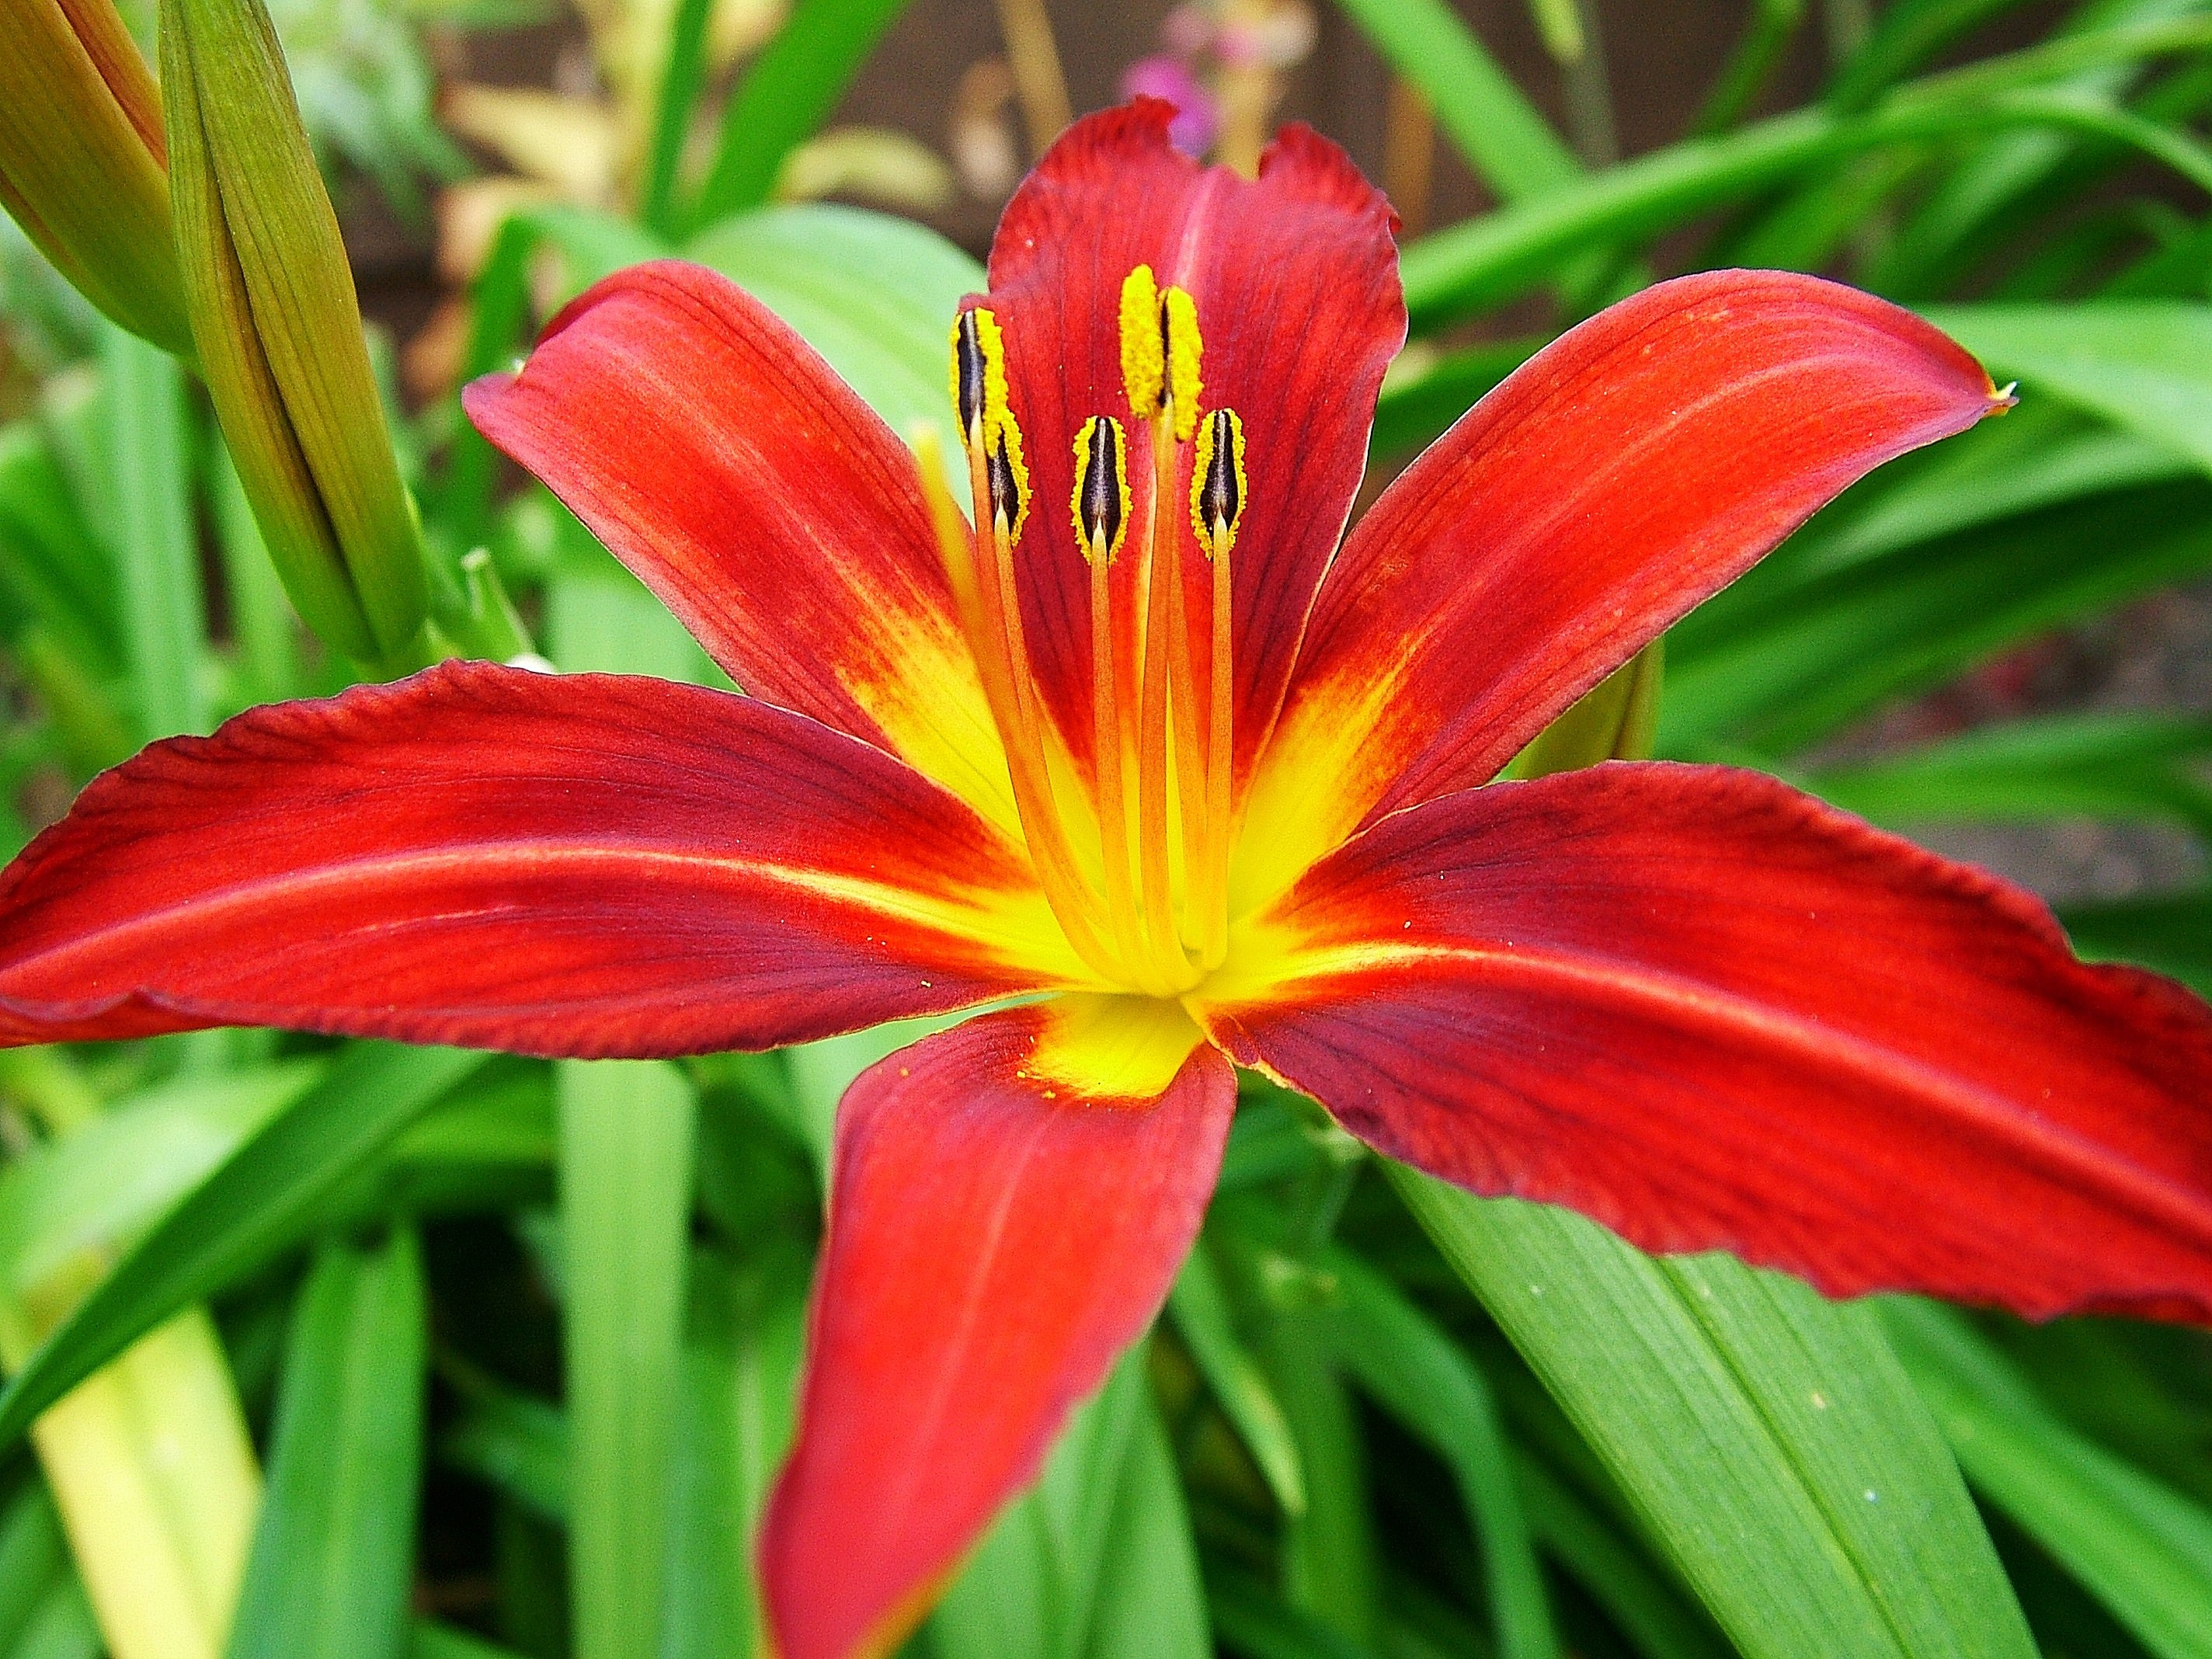
water, nature, blossom, plant, white, vintage, leaf, flower, petal, bloom, summer, floral, celebration, decoration, spring, green, natural, romantic, botany, blooming, yellow, garden, pink, flora, botanical, card, design, decorative, lily, daylily, macro photography, flowering plant, invitation, orange lily, plant stem, land plant